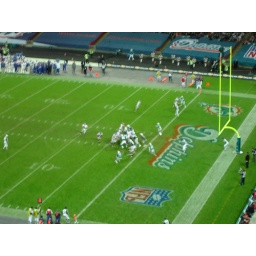
The Giants are in the red zone. This led to an eventual field goal.